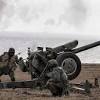
Label: D-30